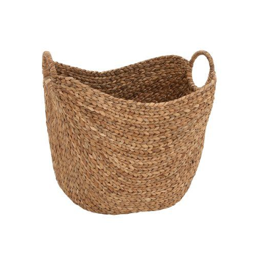
hobby is a free pattern .